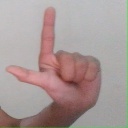
अक्षर: ल